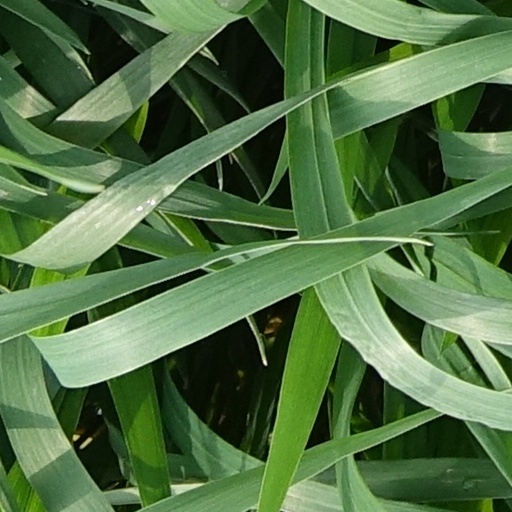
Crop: wheat